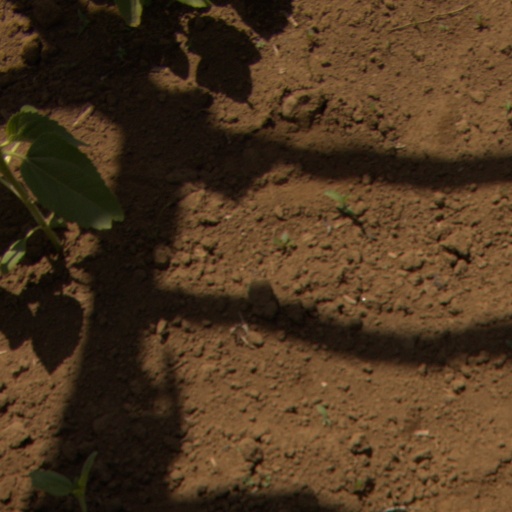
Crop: Jerusalem artichoke